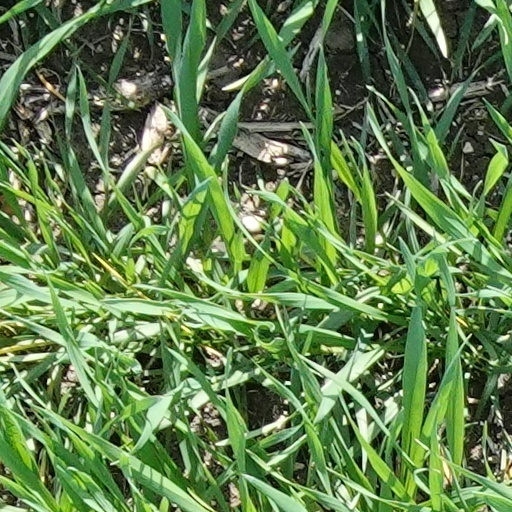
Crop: wheat